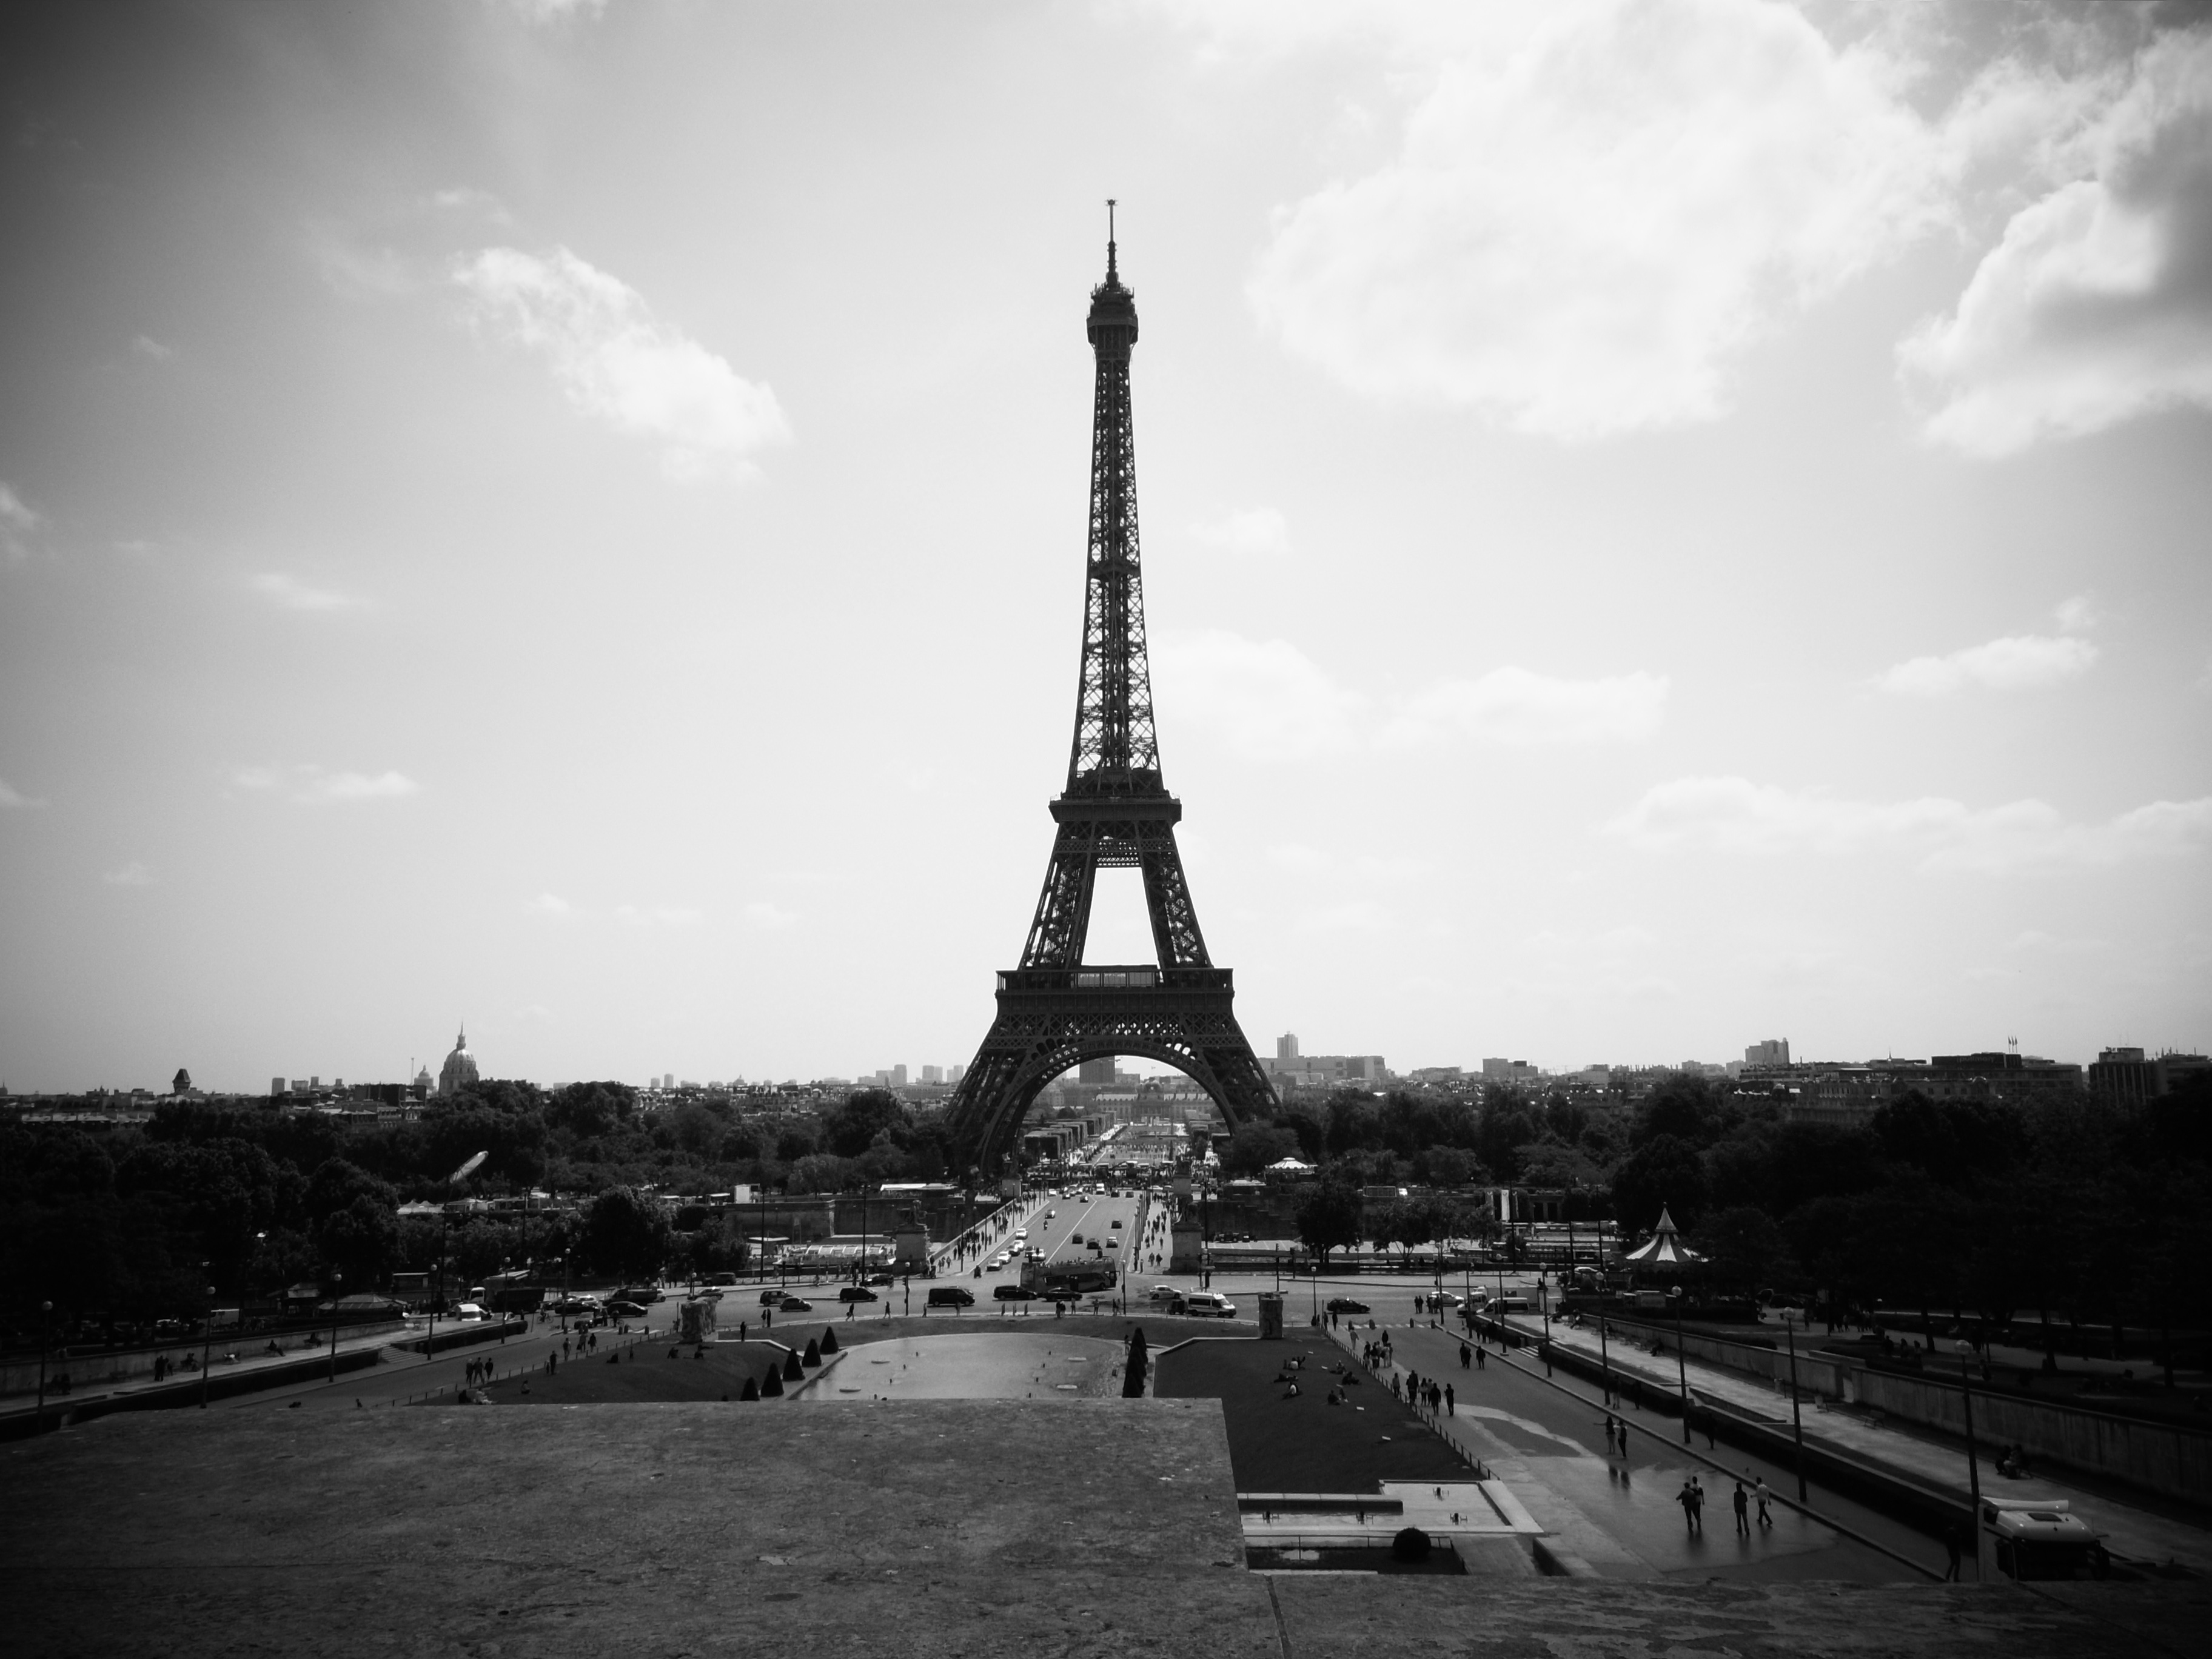
black and white, photography, monument, cityscape, dusk, statue, tower, landmark, monochrome, temple, monochrome photography